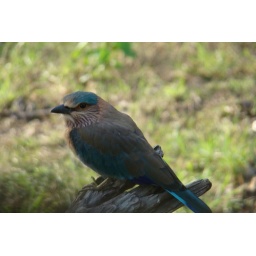
Beautiful blue bird posing in Mudumalai santuary.T,N